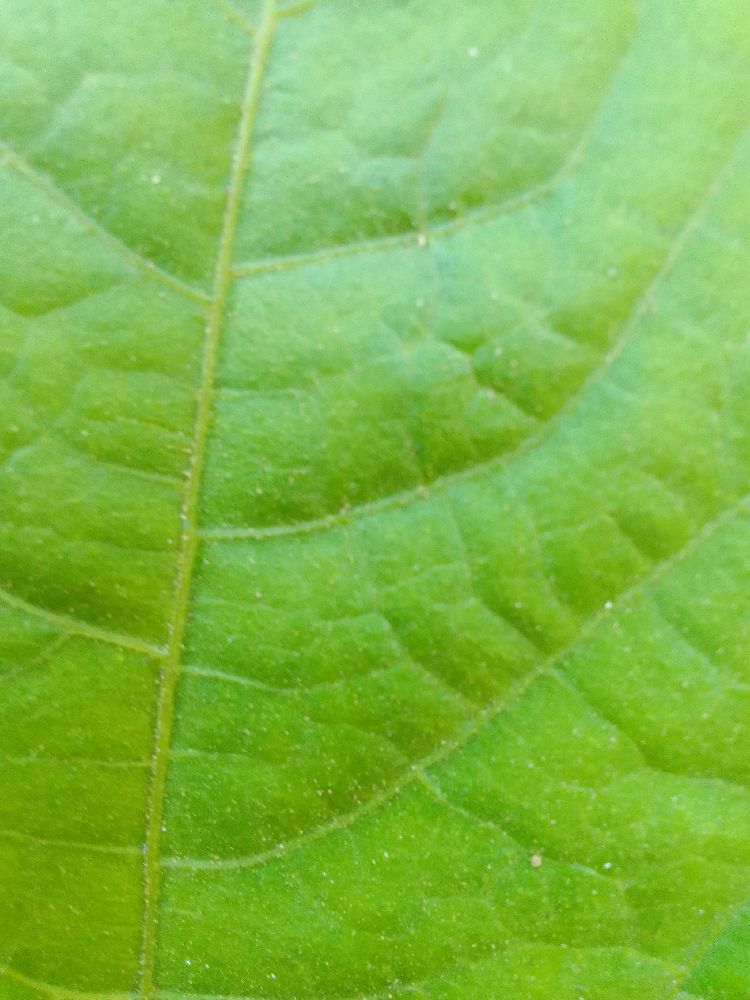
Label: healthy